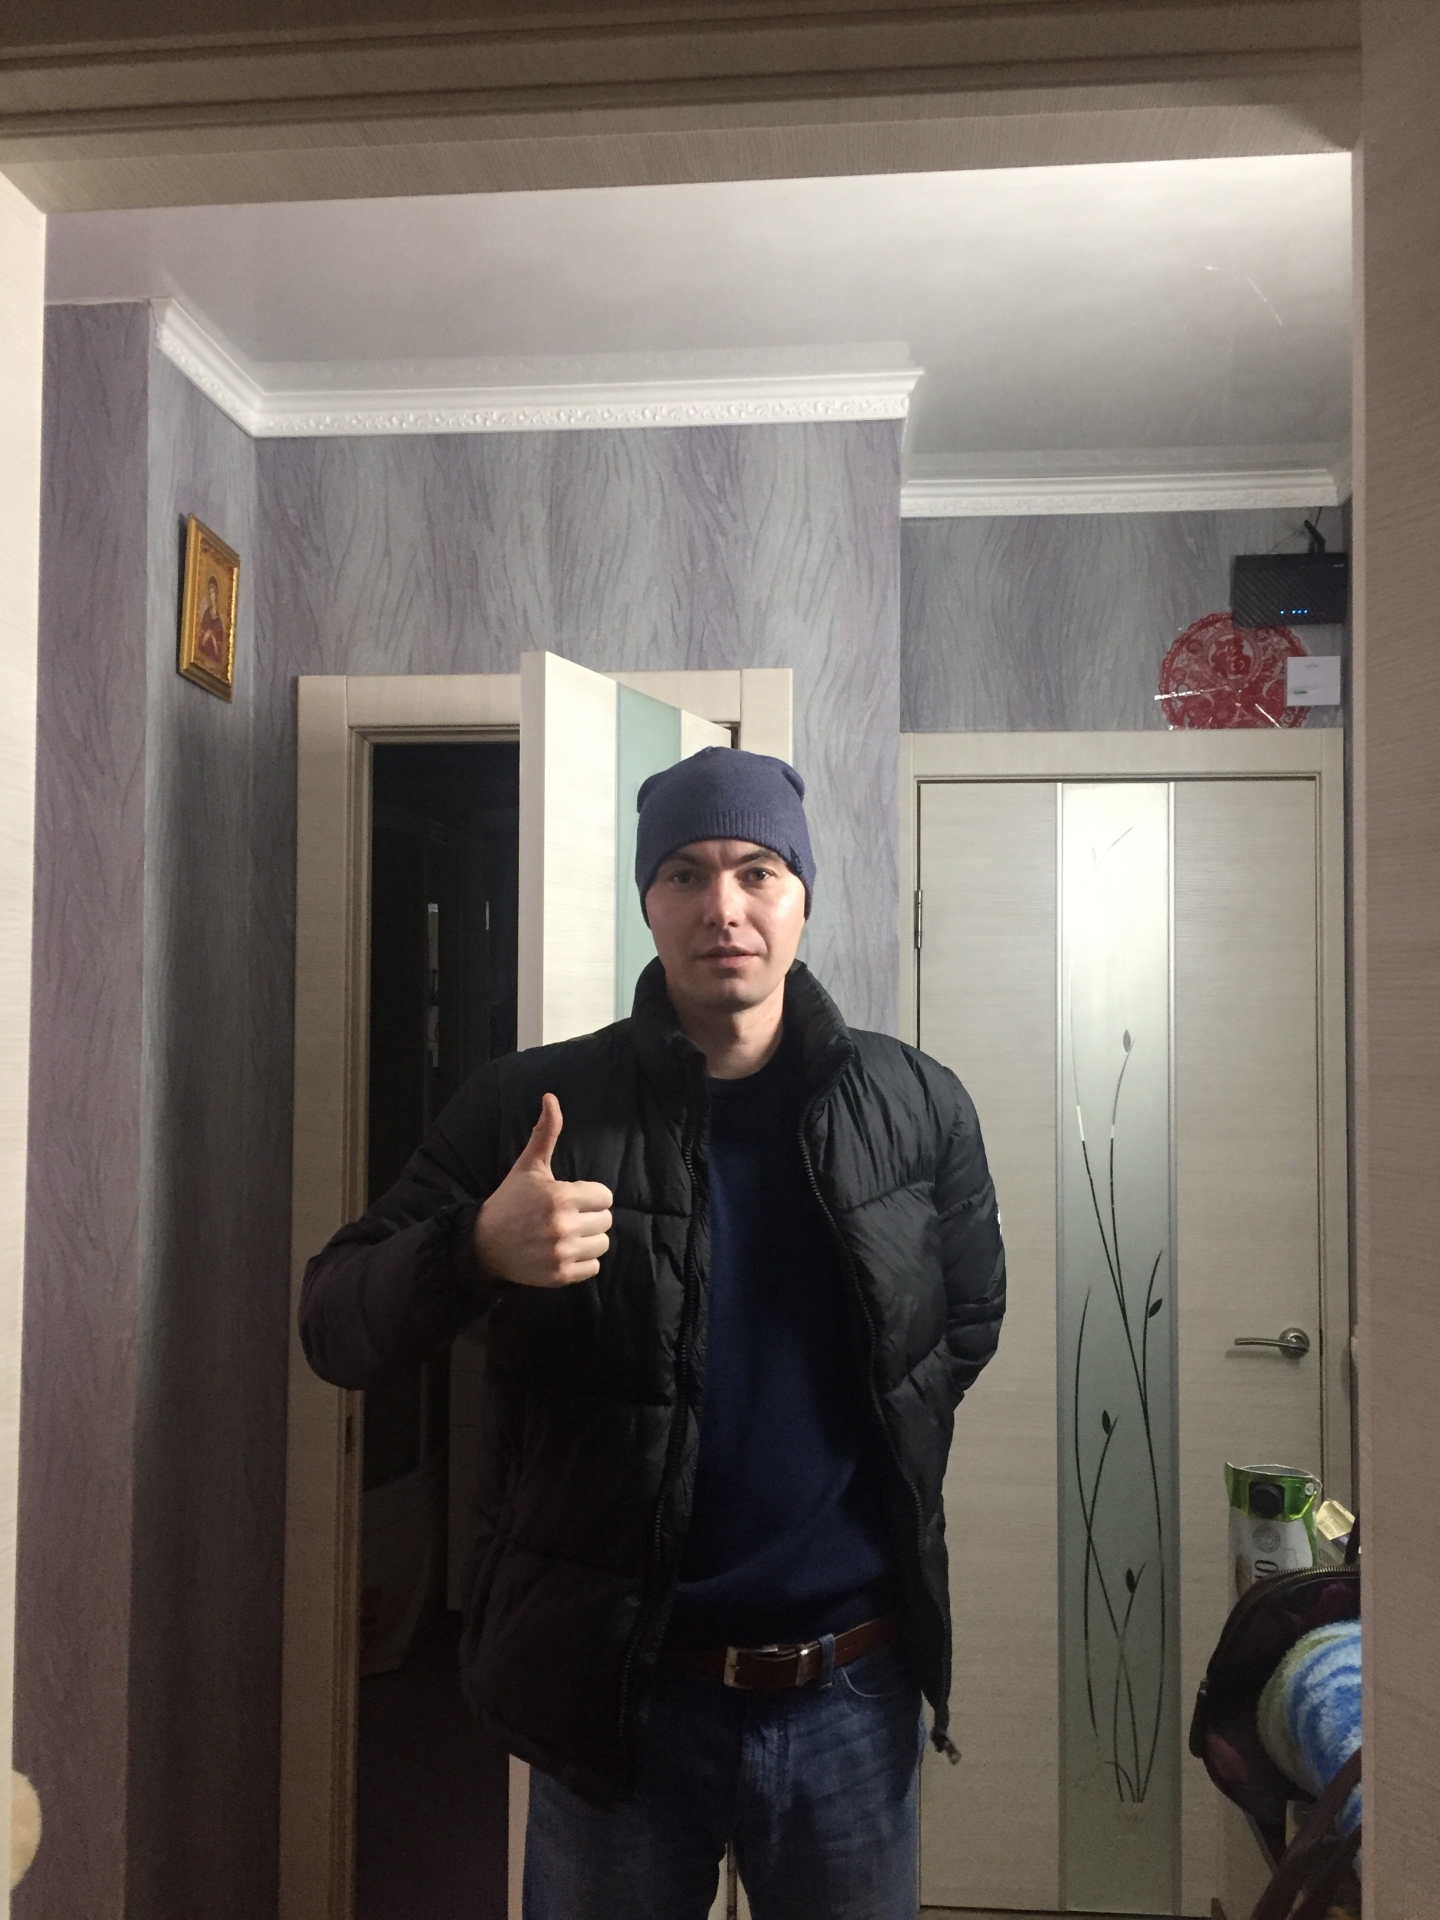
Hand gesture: like